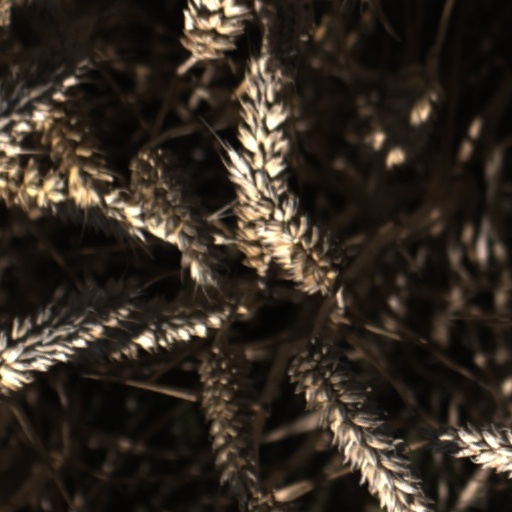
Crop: wheat